Daniel Fast

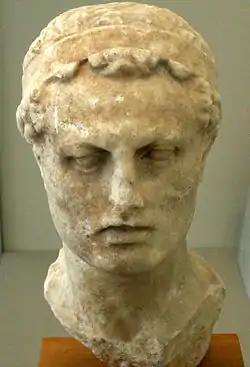
Bust of the anti-Semitic King Antiochus IV at the Altes Museum in Berlin

Cyrus the Great captured Babylon in 539 BCE, fifty-eight years after the fall of Jerusalem. In the narrative of the tenth chapter of the Book of Daniel, in the third year of the reign of Cyrus, Daniel went into a mourning fast for the first three weeks of the year, including Passover. During the fast, he had no meat, wine, or rich foods. The tenth chapter, and possibly the whole of the Book of Daniel, was composed between 167 and 164 BCE, during the persecution of Jewish people carried out by the Hellenistic King Antiochus IV Epiphanes.